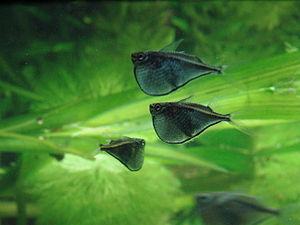
Le genre Thoracocharax ne concerne que deux espèces de poissons de la famille des Gasteropelecidae couramment appelées « poissons-hachettes » en raison de la forme de leur corps. Il s'agit de poissons vivant essentiellement sous la surface de l'eau.